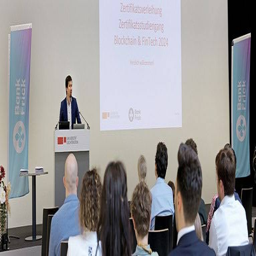
University of Liechtenstein